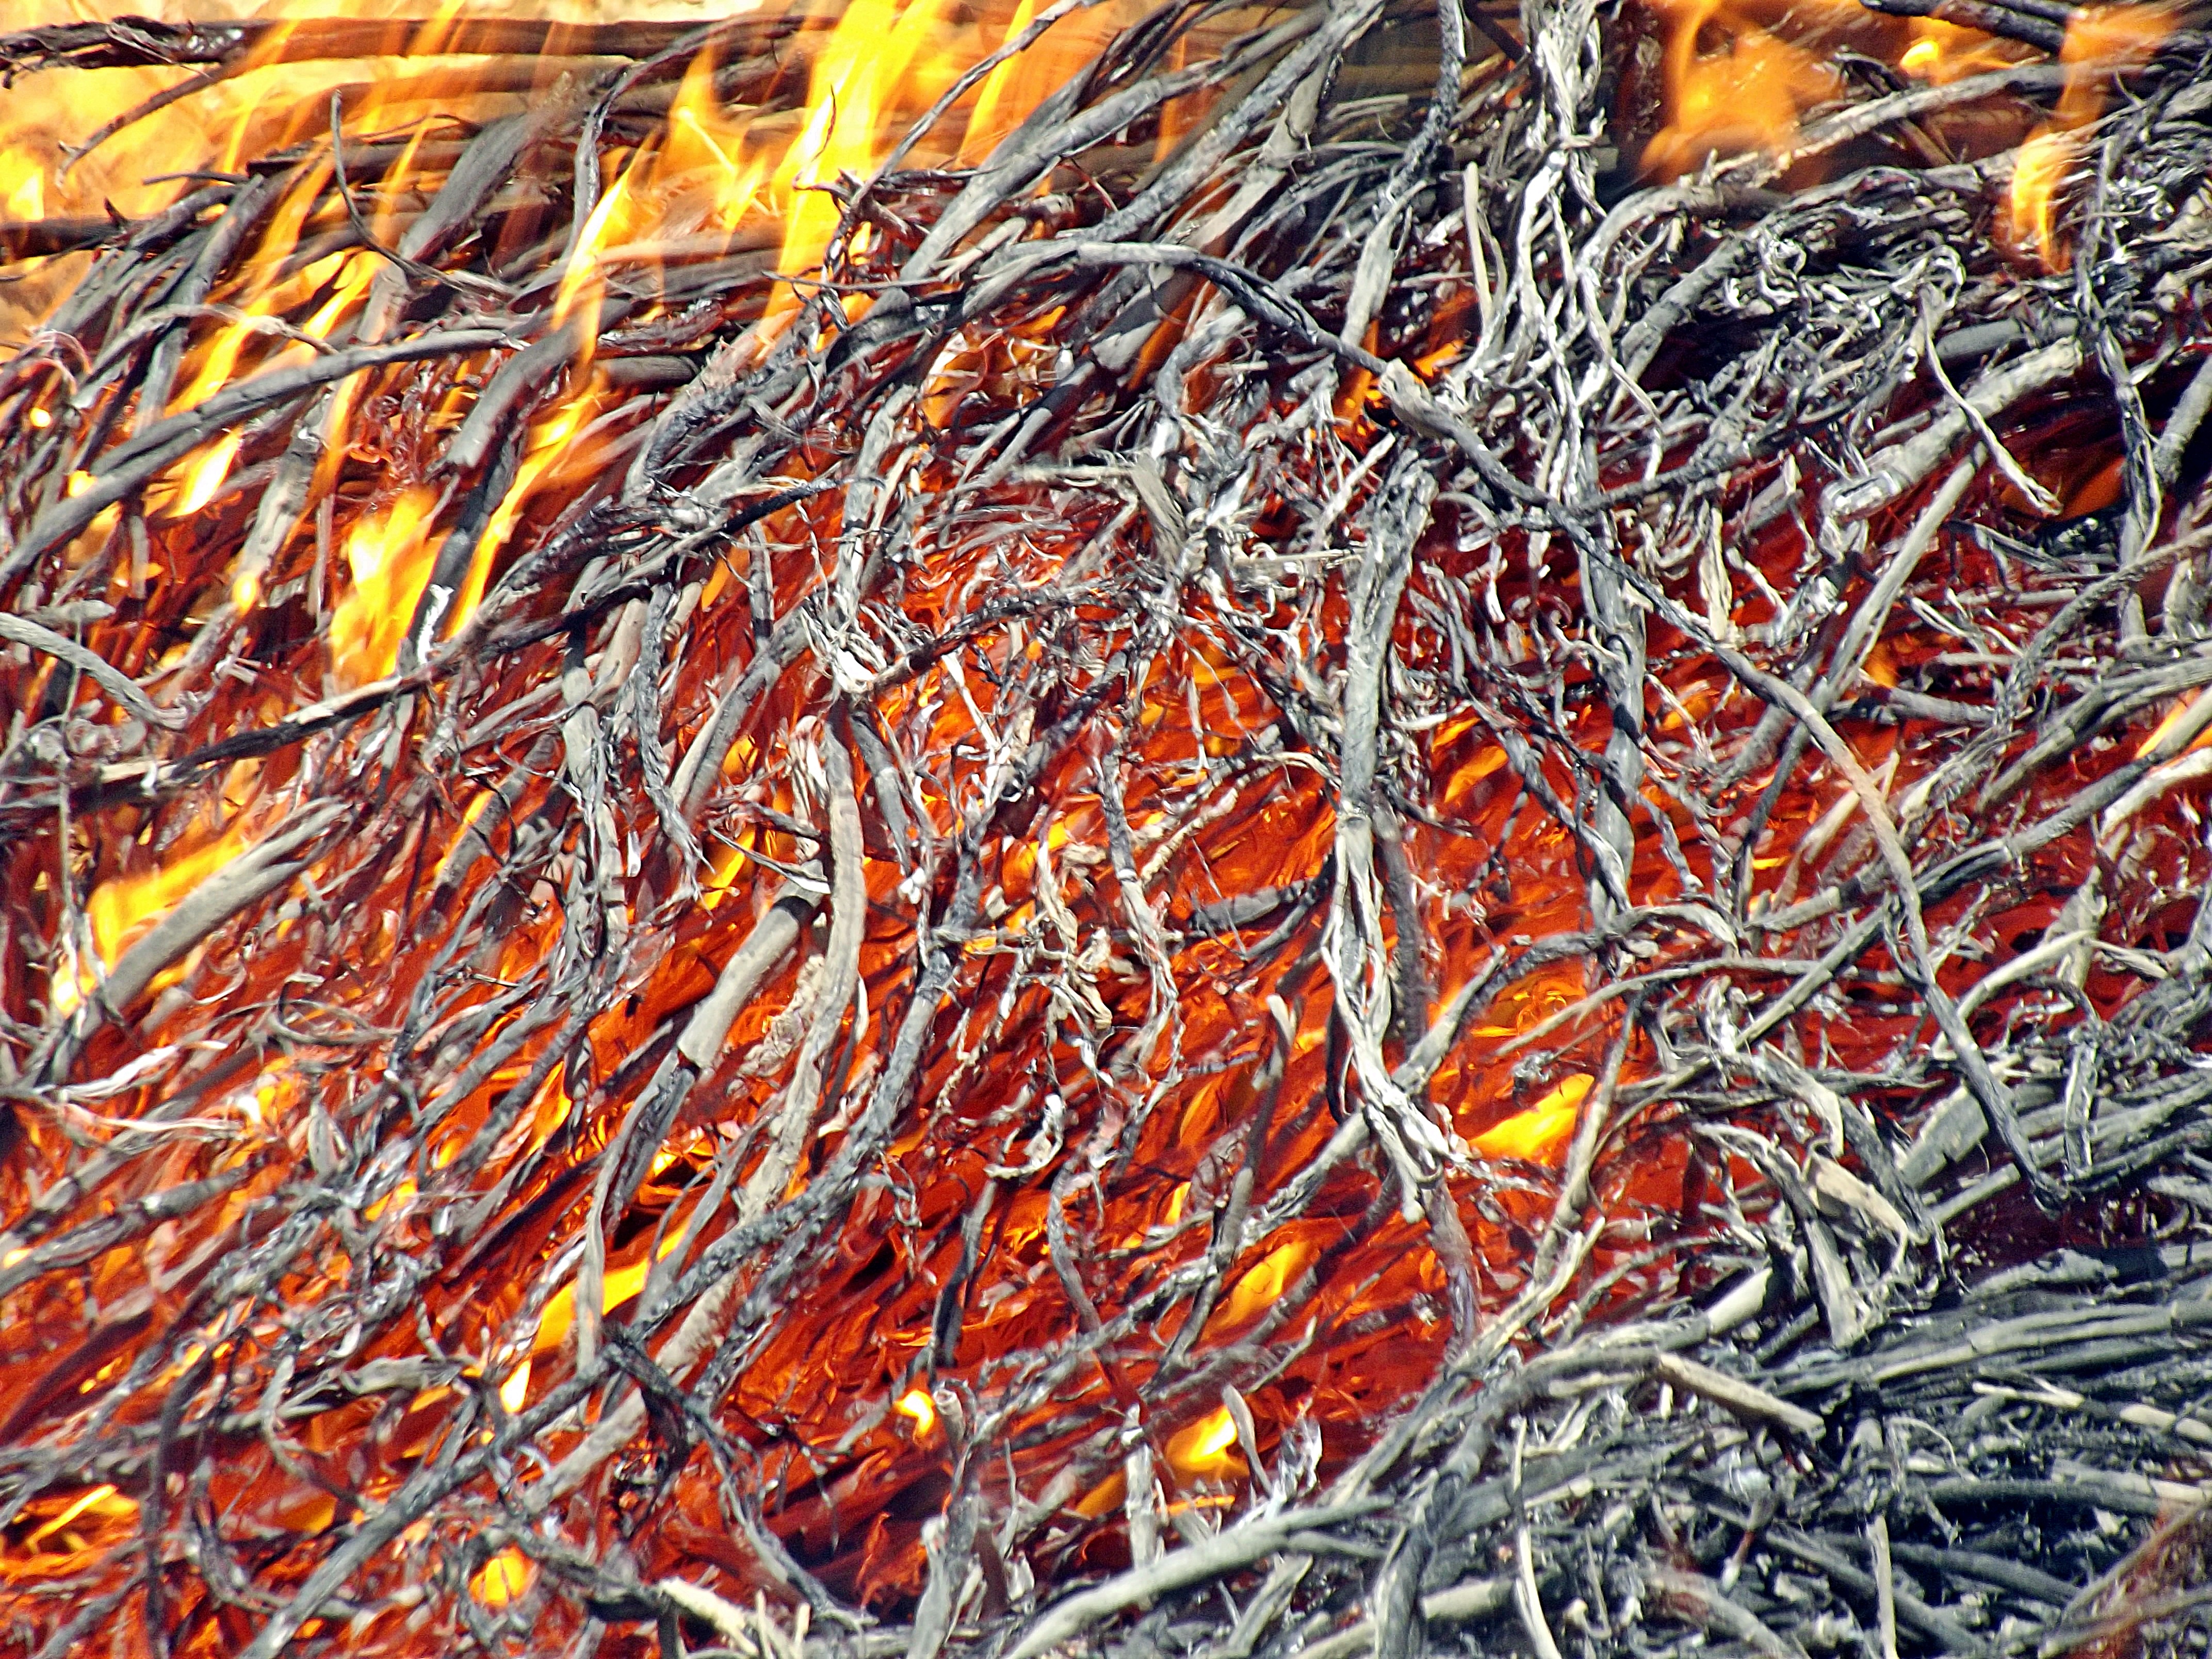
tree, branch, plant, leaf, reed, seaweed, autumn, fire, soil, glow, season, algae, geological phenomenon